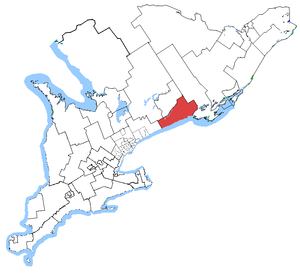
Northumberland—Quinte Ouest est une ancienne circonscription provinciale de l'Ontario représentée à l'Assemblée législative de l'Ontario de 2007 à 2018.